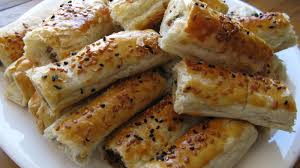
Yemek: borek